Gomel region

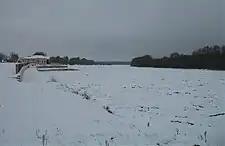
The frozen Biarezina River in Svyetlahorsk

Pripyatsky National Park covers 2% of the territory of the region. Eleven wildlife preserves of national importance cover 2.1% of the region.